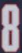
Number: 8